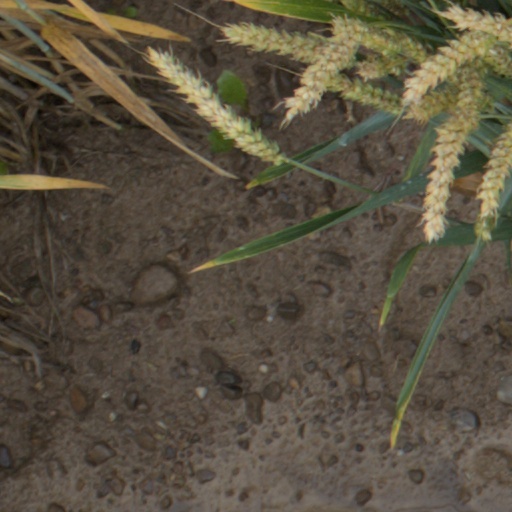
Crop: wheat